Kristin Hersh

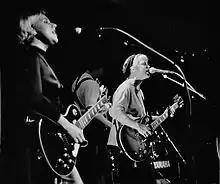
Throwing Muses: Tanya Donelly, Fred Abong, Hersh in Glasgow, March 1991

Throwing Muses was formed in 1981 when Hersh and Donelly were freshmen in high school. Friends from school, including Elaine Adamedes, Becca Blumen, Leslie Langston and David Narcizo, were part of the group with Narcizo (and in the beginning, Langston) becoming a long-term member. Hersh initially wrote and sang most of Throwing Muses' songs, often in changing tempos. Donelly contributed songs and lead vocals.